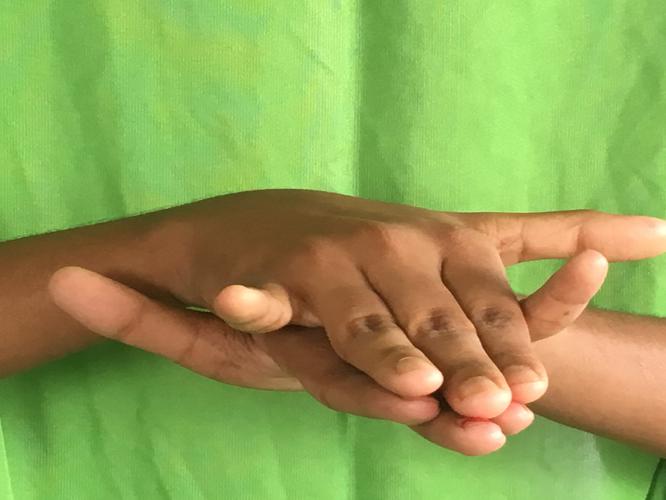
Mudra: Varaha
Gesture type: double_hand